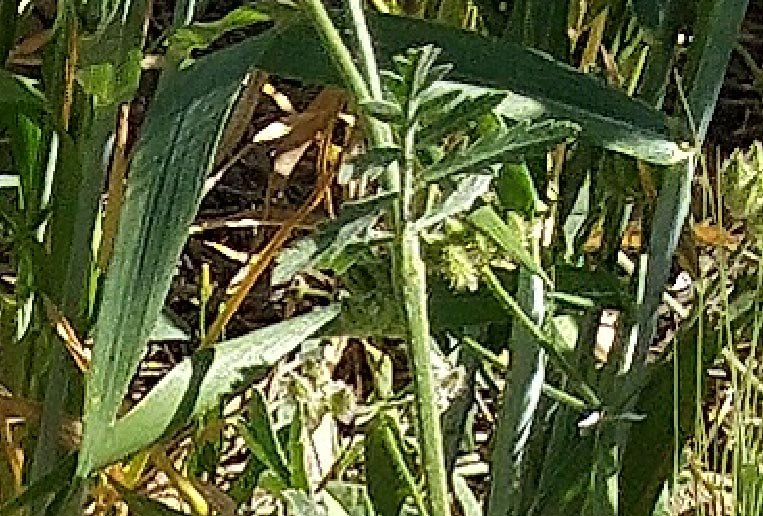
Label: Wheat___Healthy